Berwyn, Illinois

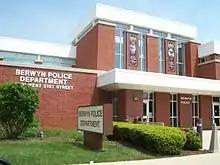
Berwyn Police Department

While Piper and Andrews were developing the southern portion of present-day Berwyn, John Kelly was helping to develop the north part from 12th Street to 16th Street. This area was really a part of an Oak Park subdivision, and it even appeared on some maps as "South Oak Park". In fact, children who lived in this area went to school in Oak Park. John Kelly was known as "Mr. Everything" because he was a realtor, builder, insurance seller, and community servant.